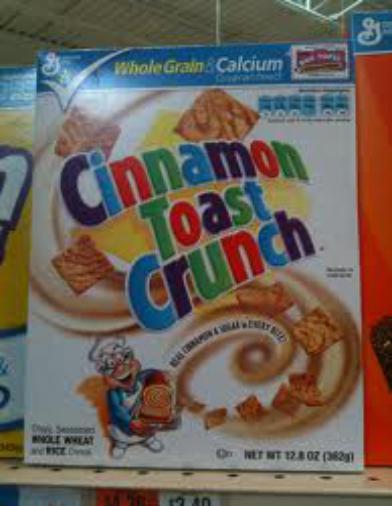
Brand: Cinnamon Toast Crunch
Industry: Food